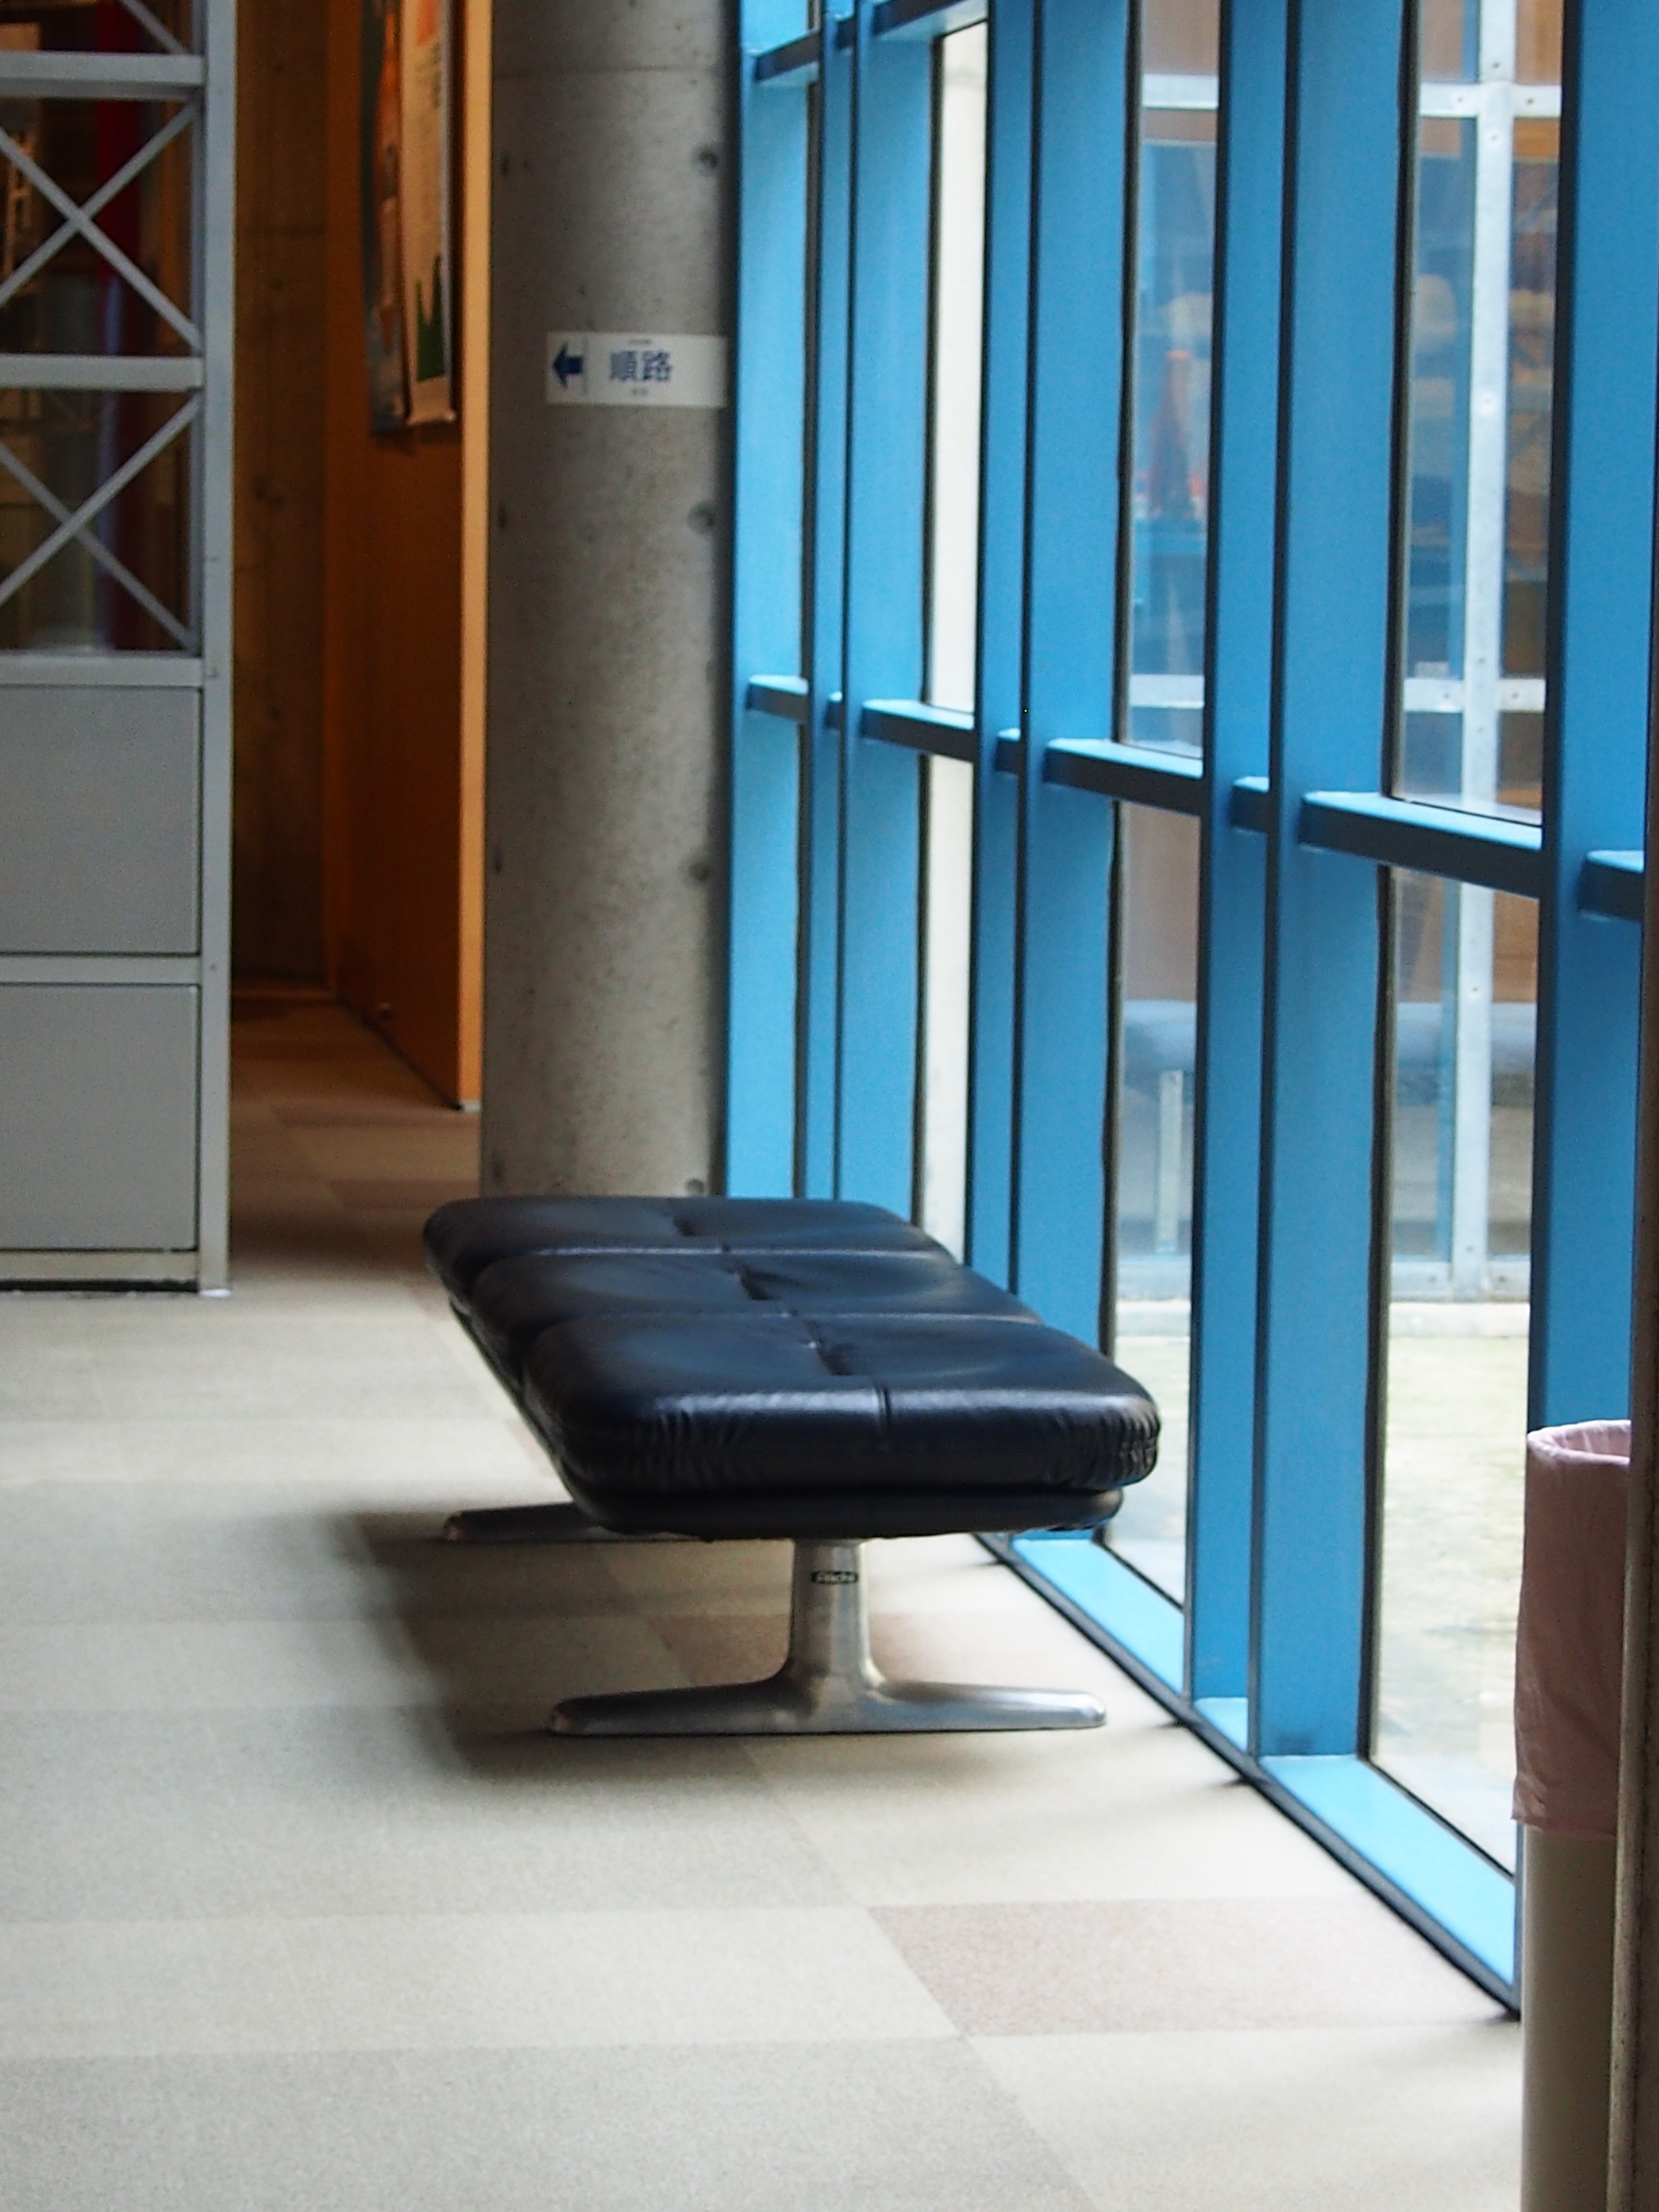
light, retro, chair, floor, window, home, office, blue, furniture, room, interior design, living, place, design, seated, nobody, flooring, window covering